Boat shoe

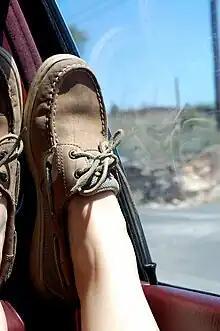
Boat shoes are traditionally worn without socks.

Boat shoes (also known as deck shoes or top-siders) are typically canvas or leather with non-marking rubber soles designed for use on a boat. A siping pattern is cut into the soles to provide grip on a wet deck; the leather construction, along with the application of oil, is designed to repel water; and the stitching is highly durable. Boat shoes are traditionally worn without socks.